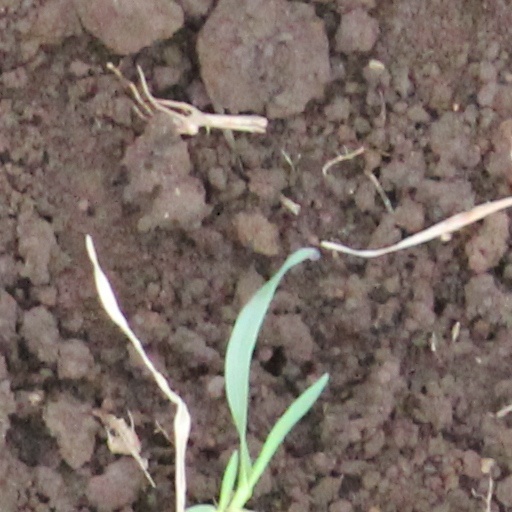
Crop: wheat